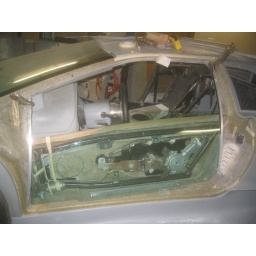
Preliminary placement of window mechanism frame in inner door skin and location of glass and track.